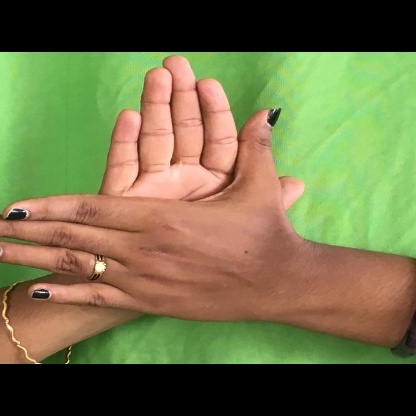
Mudra: Chakra